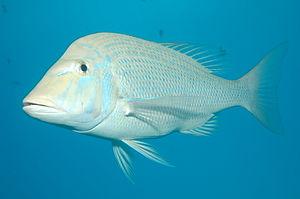
Lethrinus olivaceus en Australie
Le bec de cane à long museau est une espèce de poissons marins appartenant à la famille des Lethrinidae.